Maheshwara Medical College and Hospital

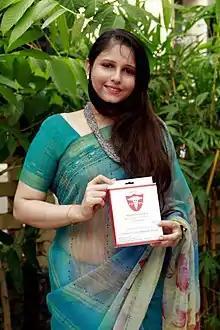
Women's Indian Chamber of Commerce and Industry join hands with Maheshwara Medical College in Free PPE KIT distribution

The World Health Organization (WHO) has recommended standard protective equipment such as N95 masks, PPE kits, and surgical masks with an offset to their limited availability. Healthcare workers have been drawing attention to the shortage on social media and through professional bodies, So Maheshwara Medical College & Hospital offers Free PPE kits & N95 masks to CISF personnel